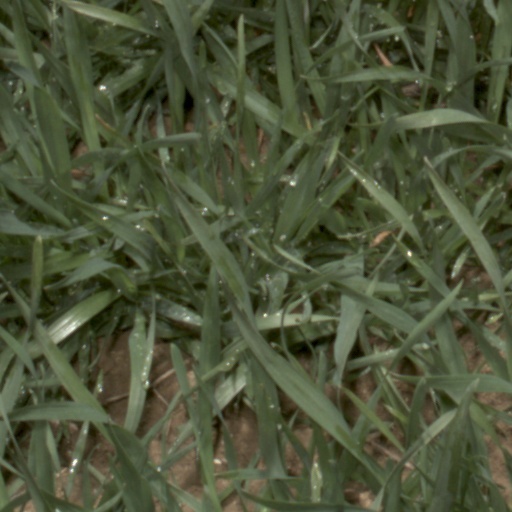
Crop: wheat